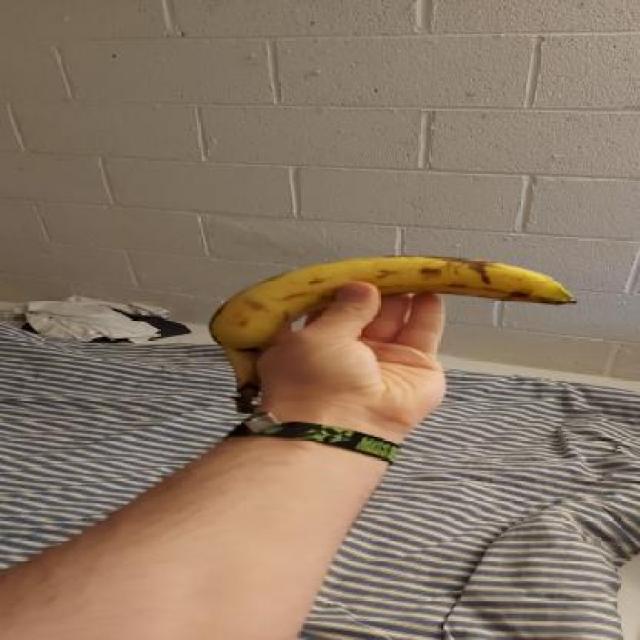
Label: bananas